Burlington, Ontario

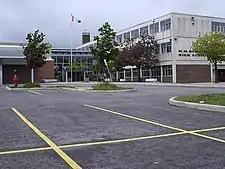
M. M. Robinson High School

The Art Gallery of Burlington contains permanent and temporary exhibits.